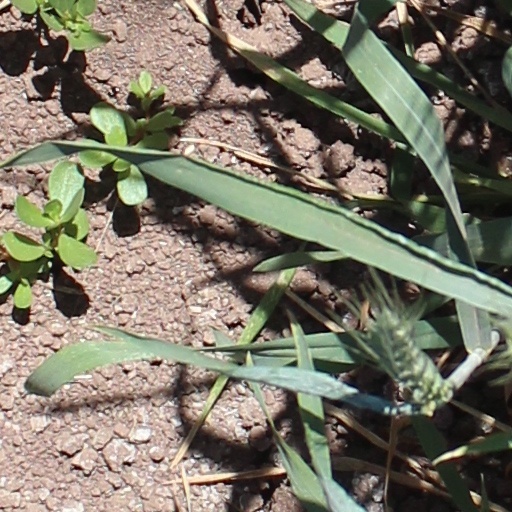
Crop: wheat